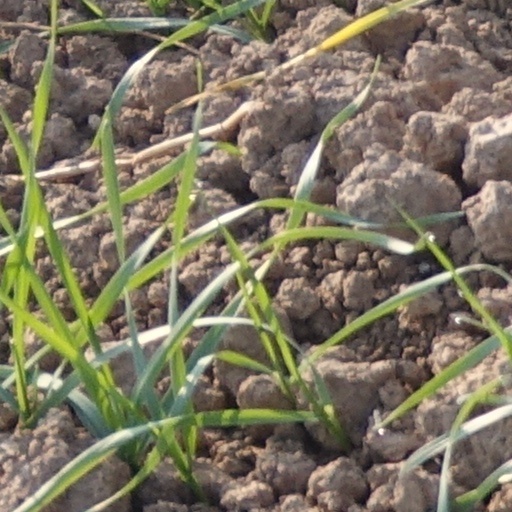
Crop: wheat